Best Kept Secret (film)

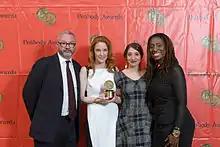
Simon Kilmurry, Samantha Buck, Danielle DiGiacomo and Janet Mino at the 73rd Annual Peabody Awards for "POV: Best Kept Secret".

Critical reception for "Best Kept Secret" has been overwhelmingly positive and the movie holds a rating of 100 on both "Rotten Tomatoes" (based on 11 reviews) and "Metacritic" (based on 4 reviews). It was a "New York Times" Critics Pick. "Variety" praised the documentary for focusing on minority groups with disabilities such as autism as opposed to "white, middle-class children" and the contrast in the options available to the minority groups. The "Los Angeles Times" commented that the movie "unfolds with limited on-screen explanatory text and no expert talking heads, inserting the viewer into the overwhelming experience of teaching, parenting, even being an underprivileged young adult with autism." "Best Kept Secret" was one of five nominees for the Gotham Independent Film Audience Award and the winner of a 2013 Peabody Award.